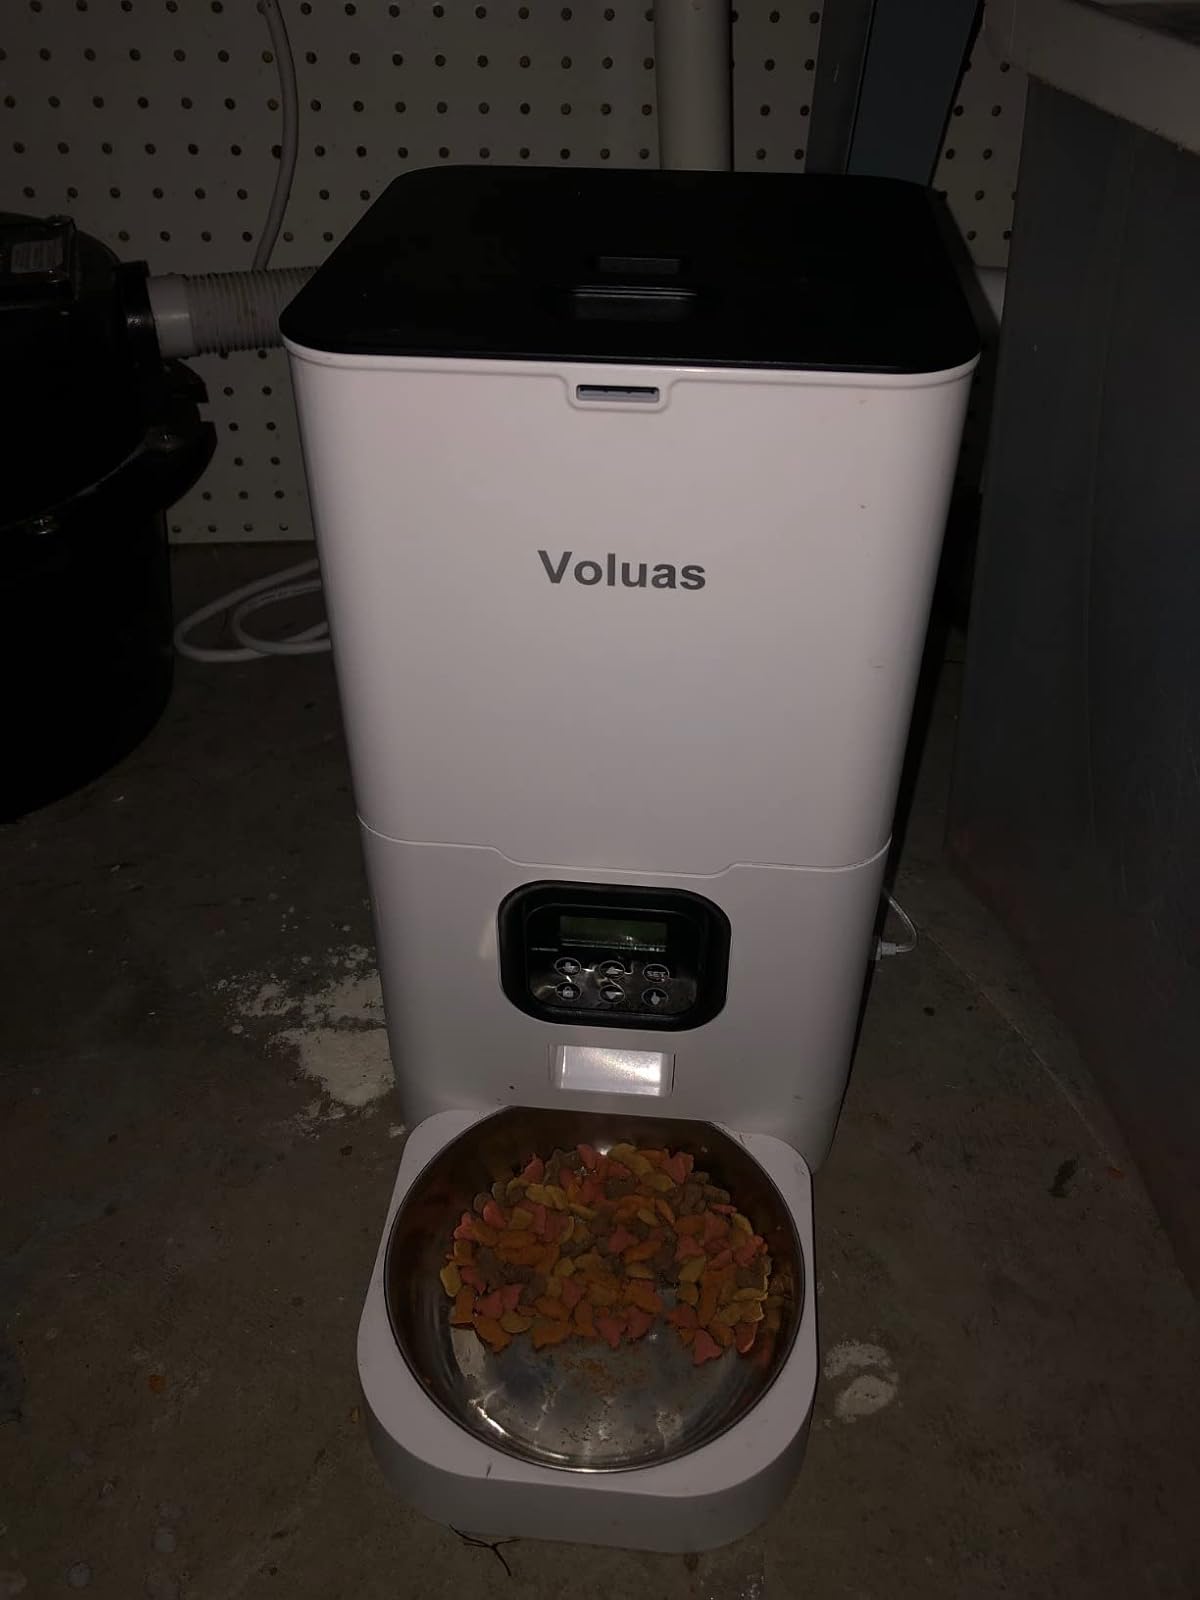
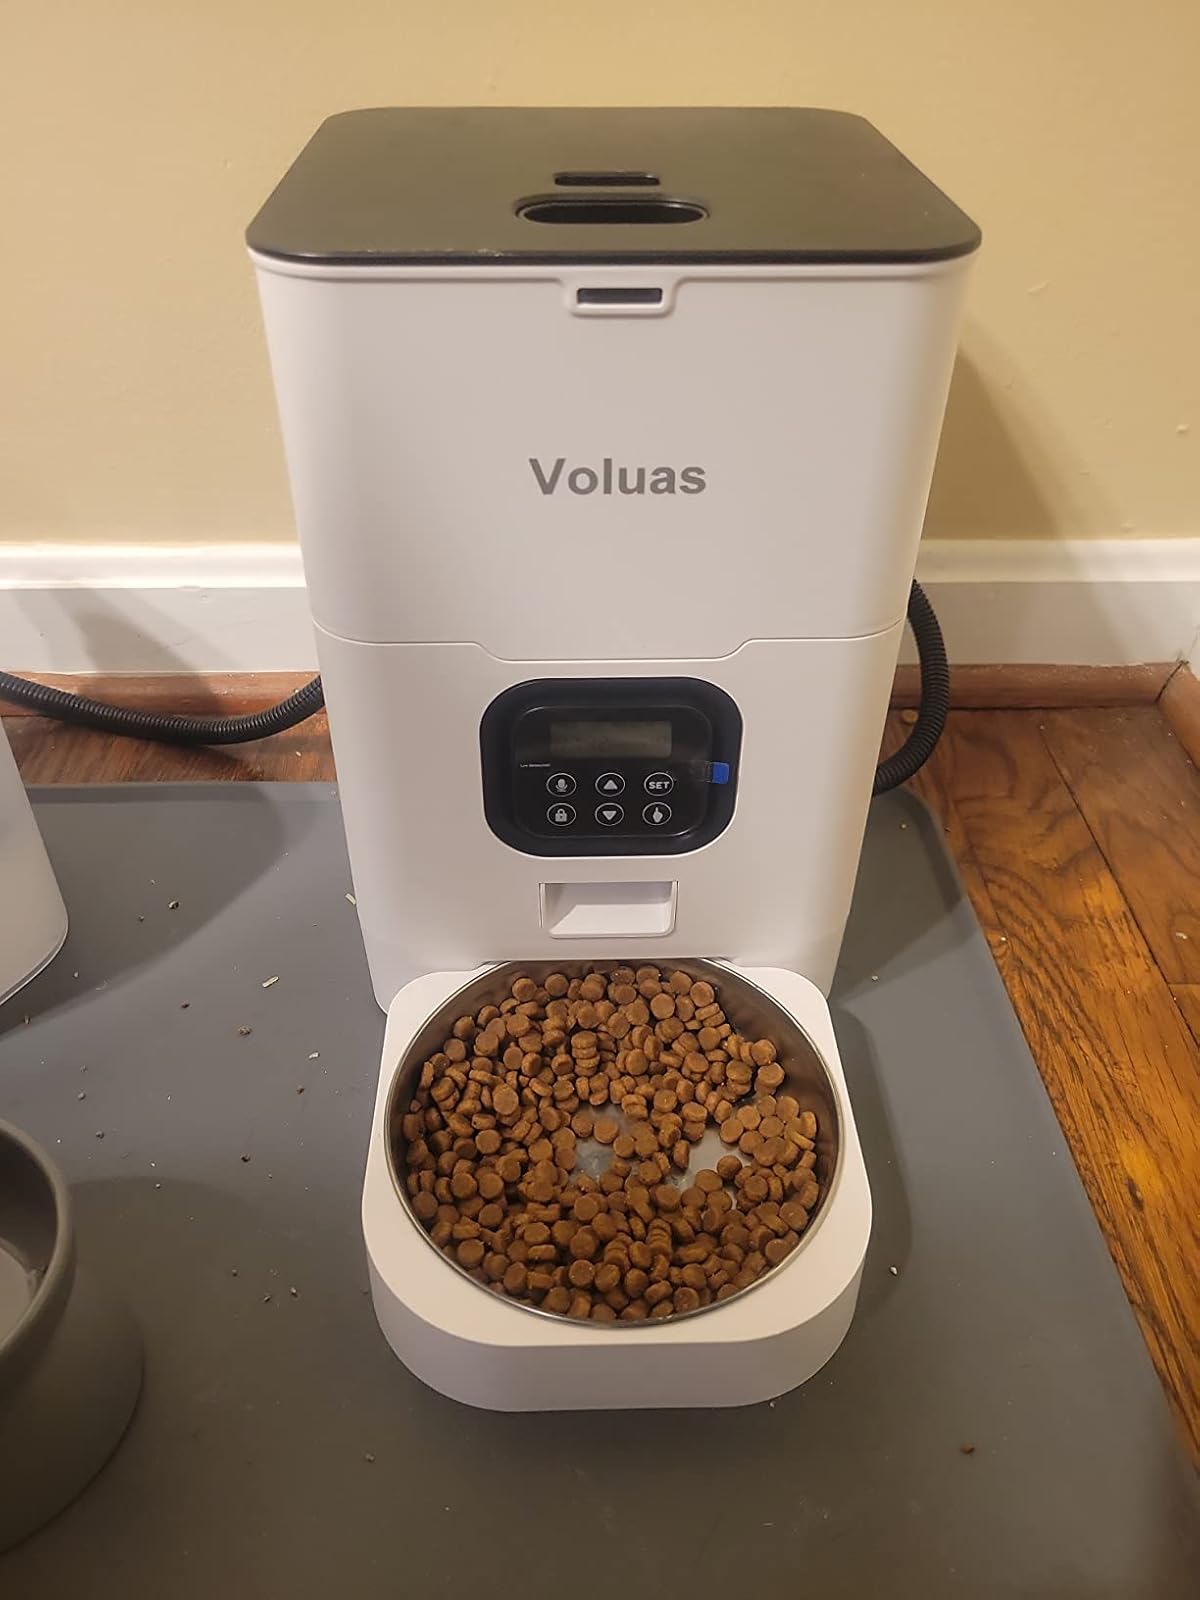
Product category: items_feeder
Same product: yes